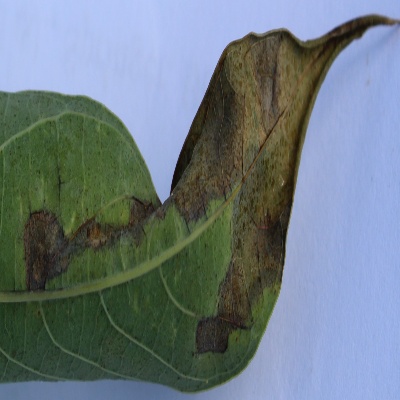
Crop: Cassava
Condition: bacterial blight